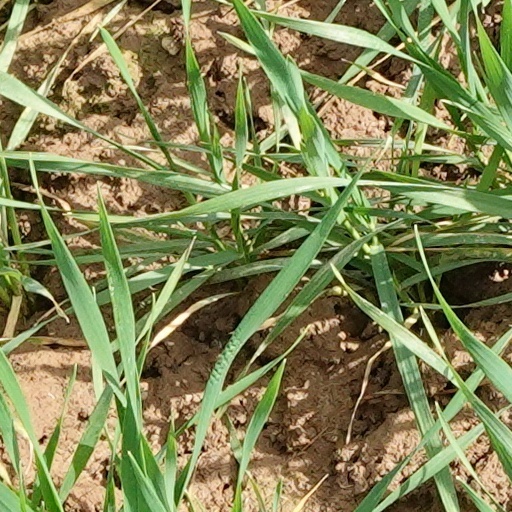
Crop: wheat